The Dressmaker of Luneville

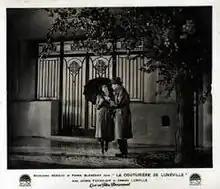

The Dressmaker of Luneville is a 1932 French comedy film directed by Harry Lachman and starring Madeleine Renaud, Pierre Blanchar and Jeanne Fusier-Gir. It was made at the Joinville Studios by the French subsidiary of Paramount Pictures. Fox later bought the rights to the film and remade it as "Dressed to Thrill" in 1935.